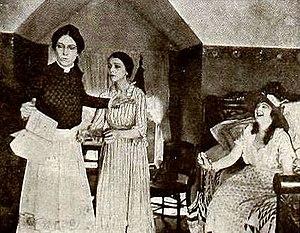
Aileen Manning est une actrice américaine née à Boulder le 20 janvier 1886 et morte à Hollywood le 25 mars 1946. Elle est parfois créditée Aileen Mannin dans certains films.